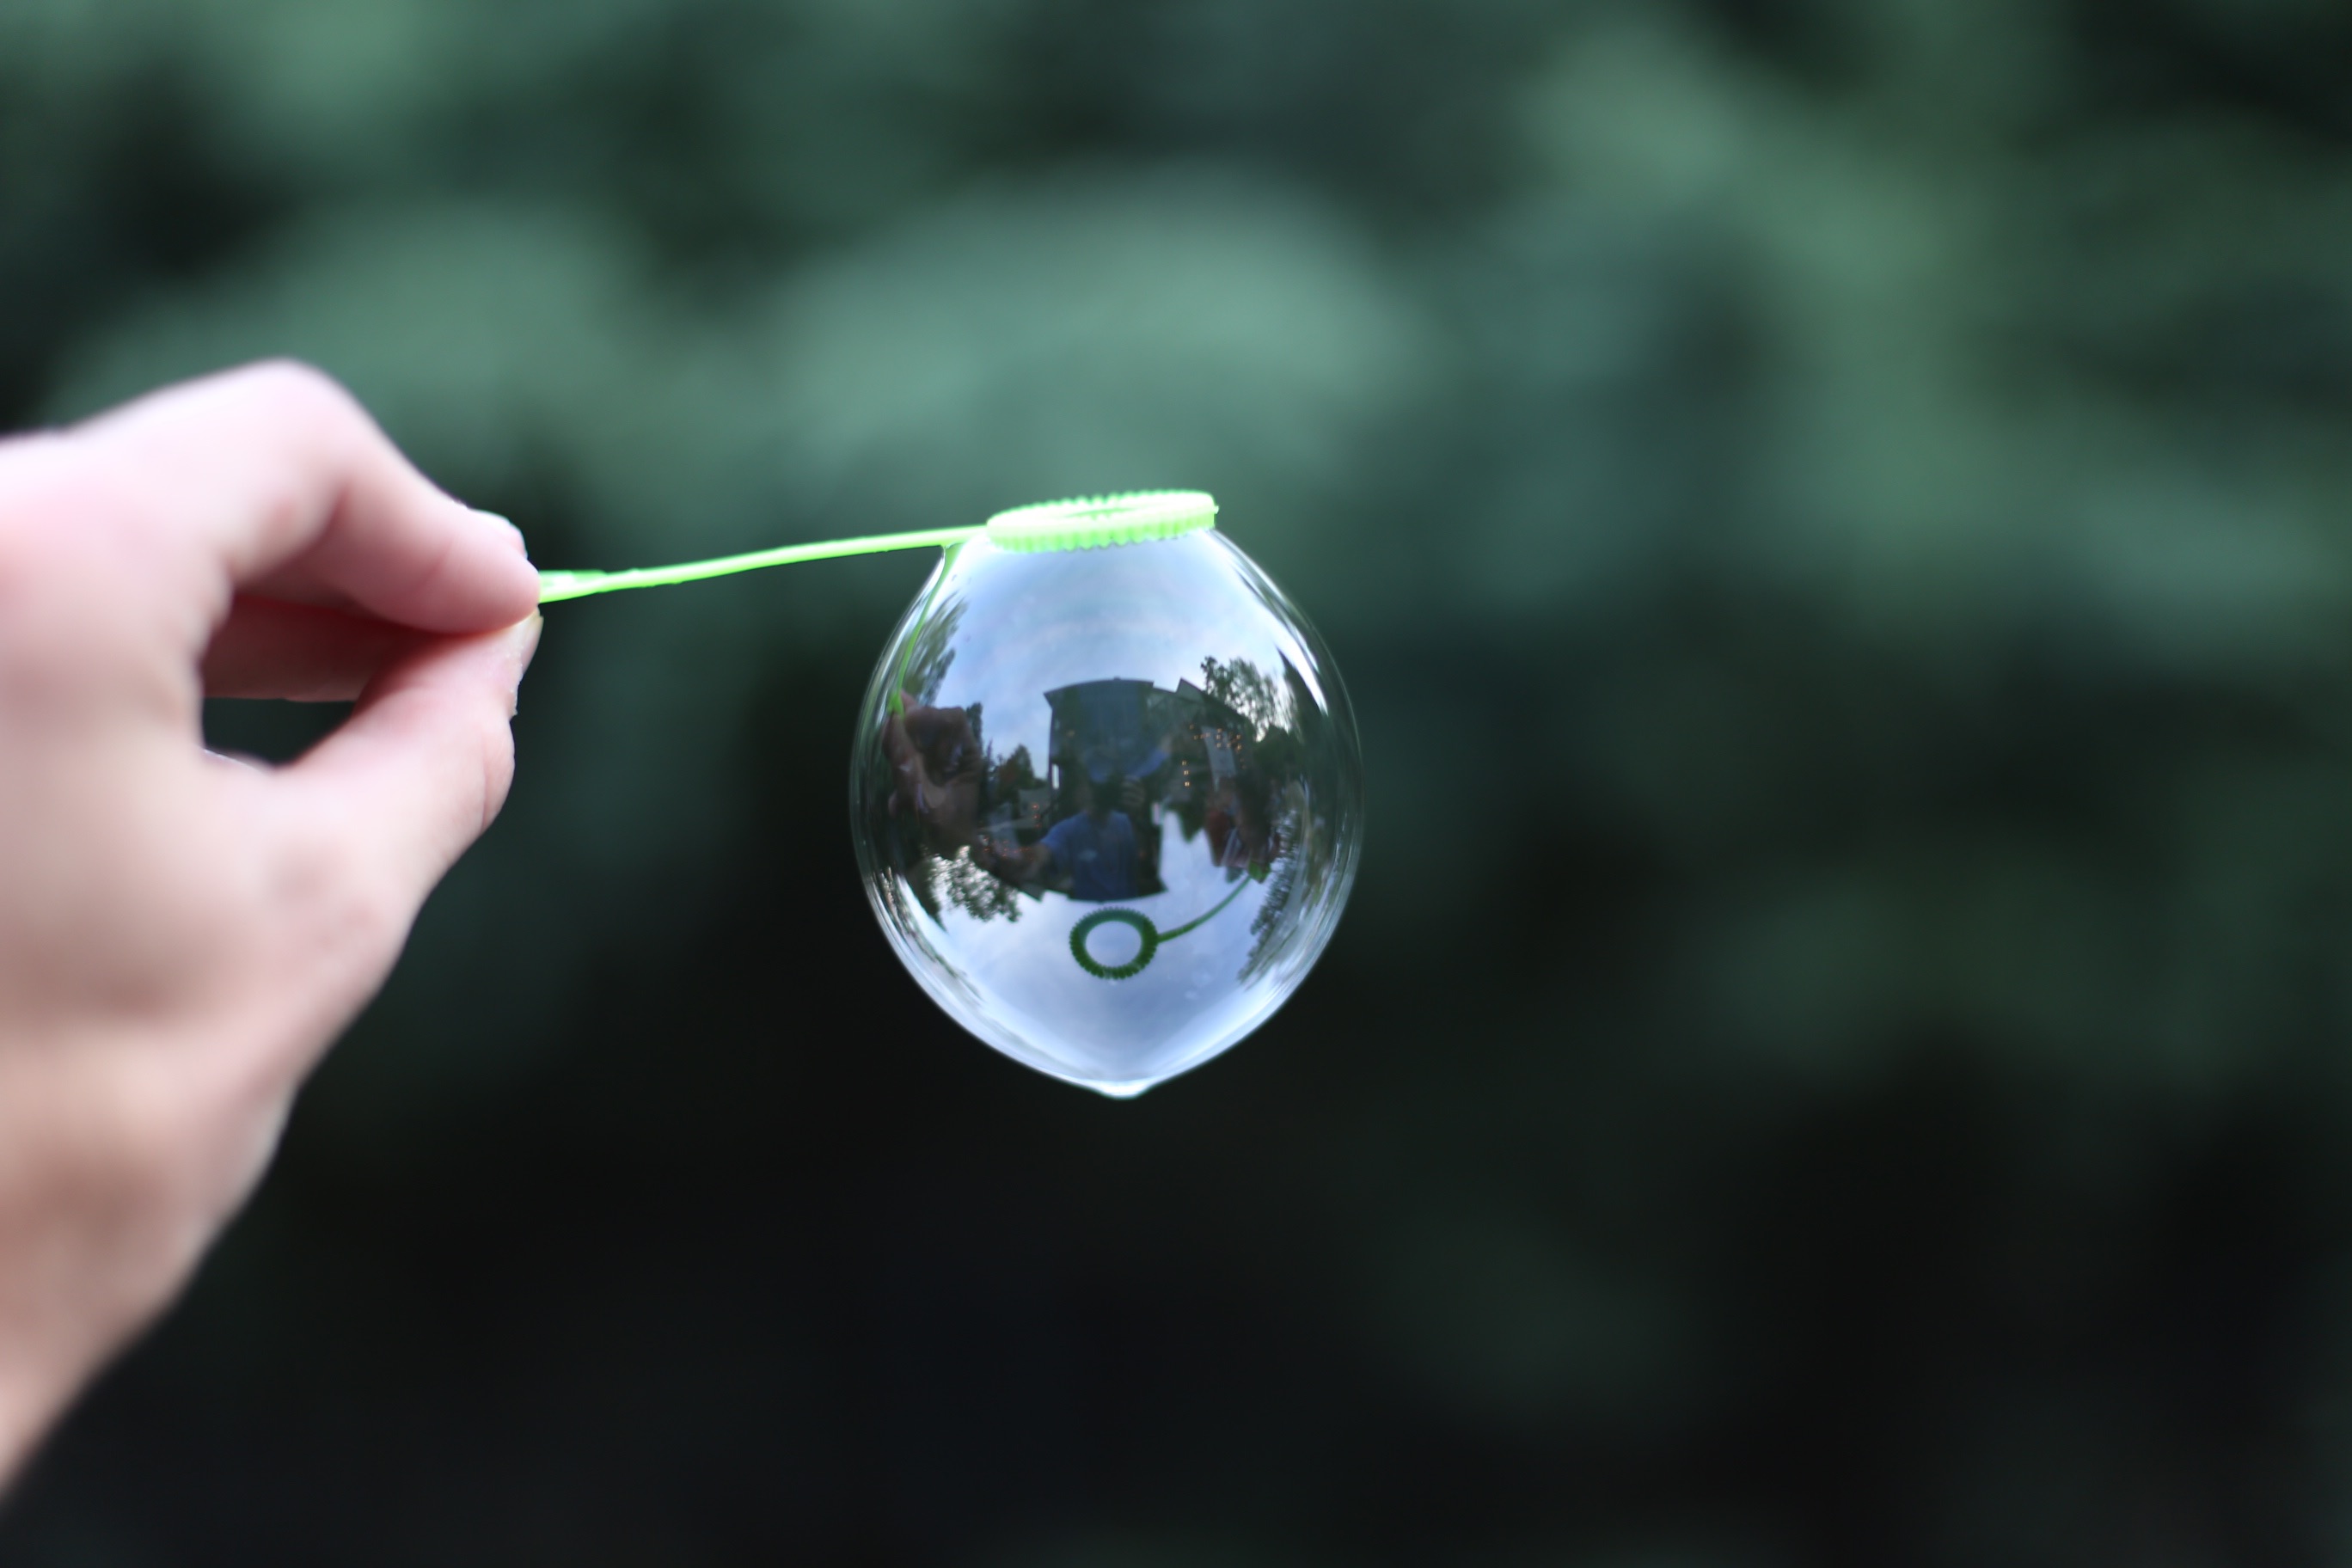
hand, water, drop, light, photography, reflection, close up, sphere, shape, macro photography, liquid bubble